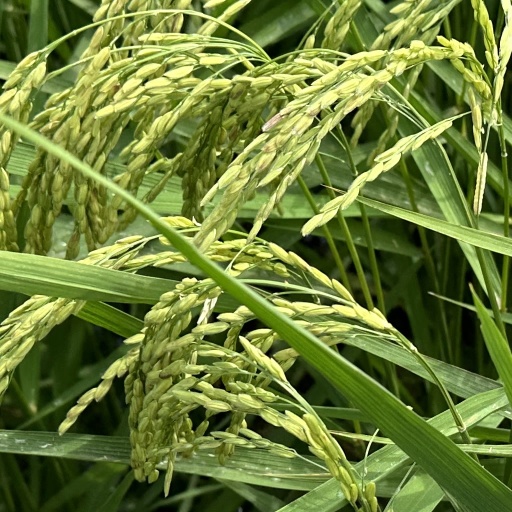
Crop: rice